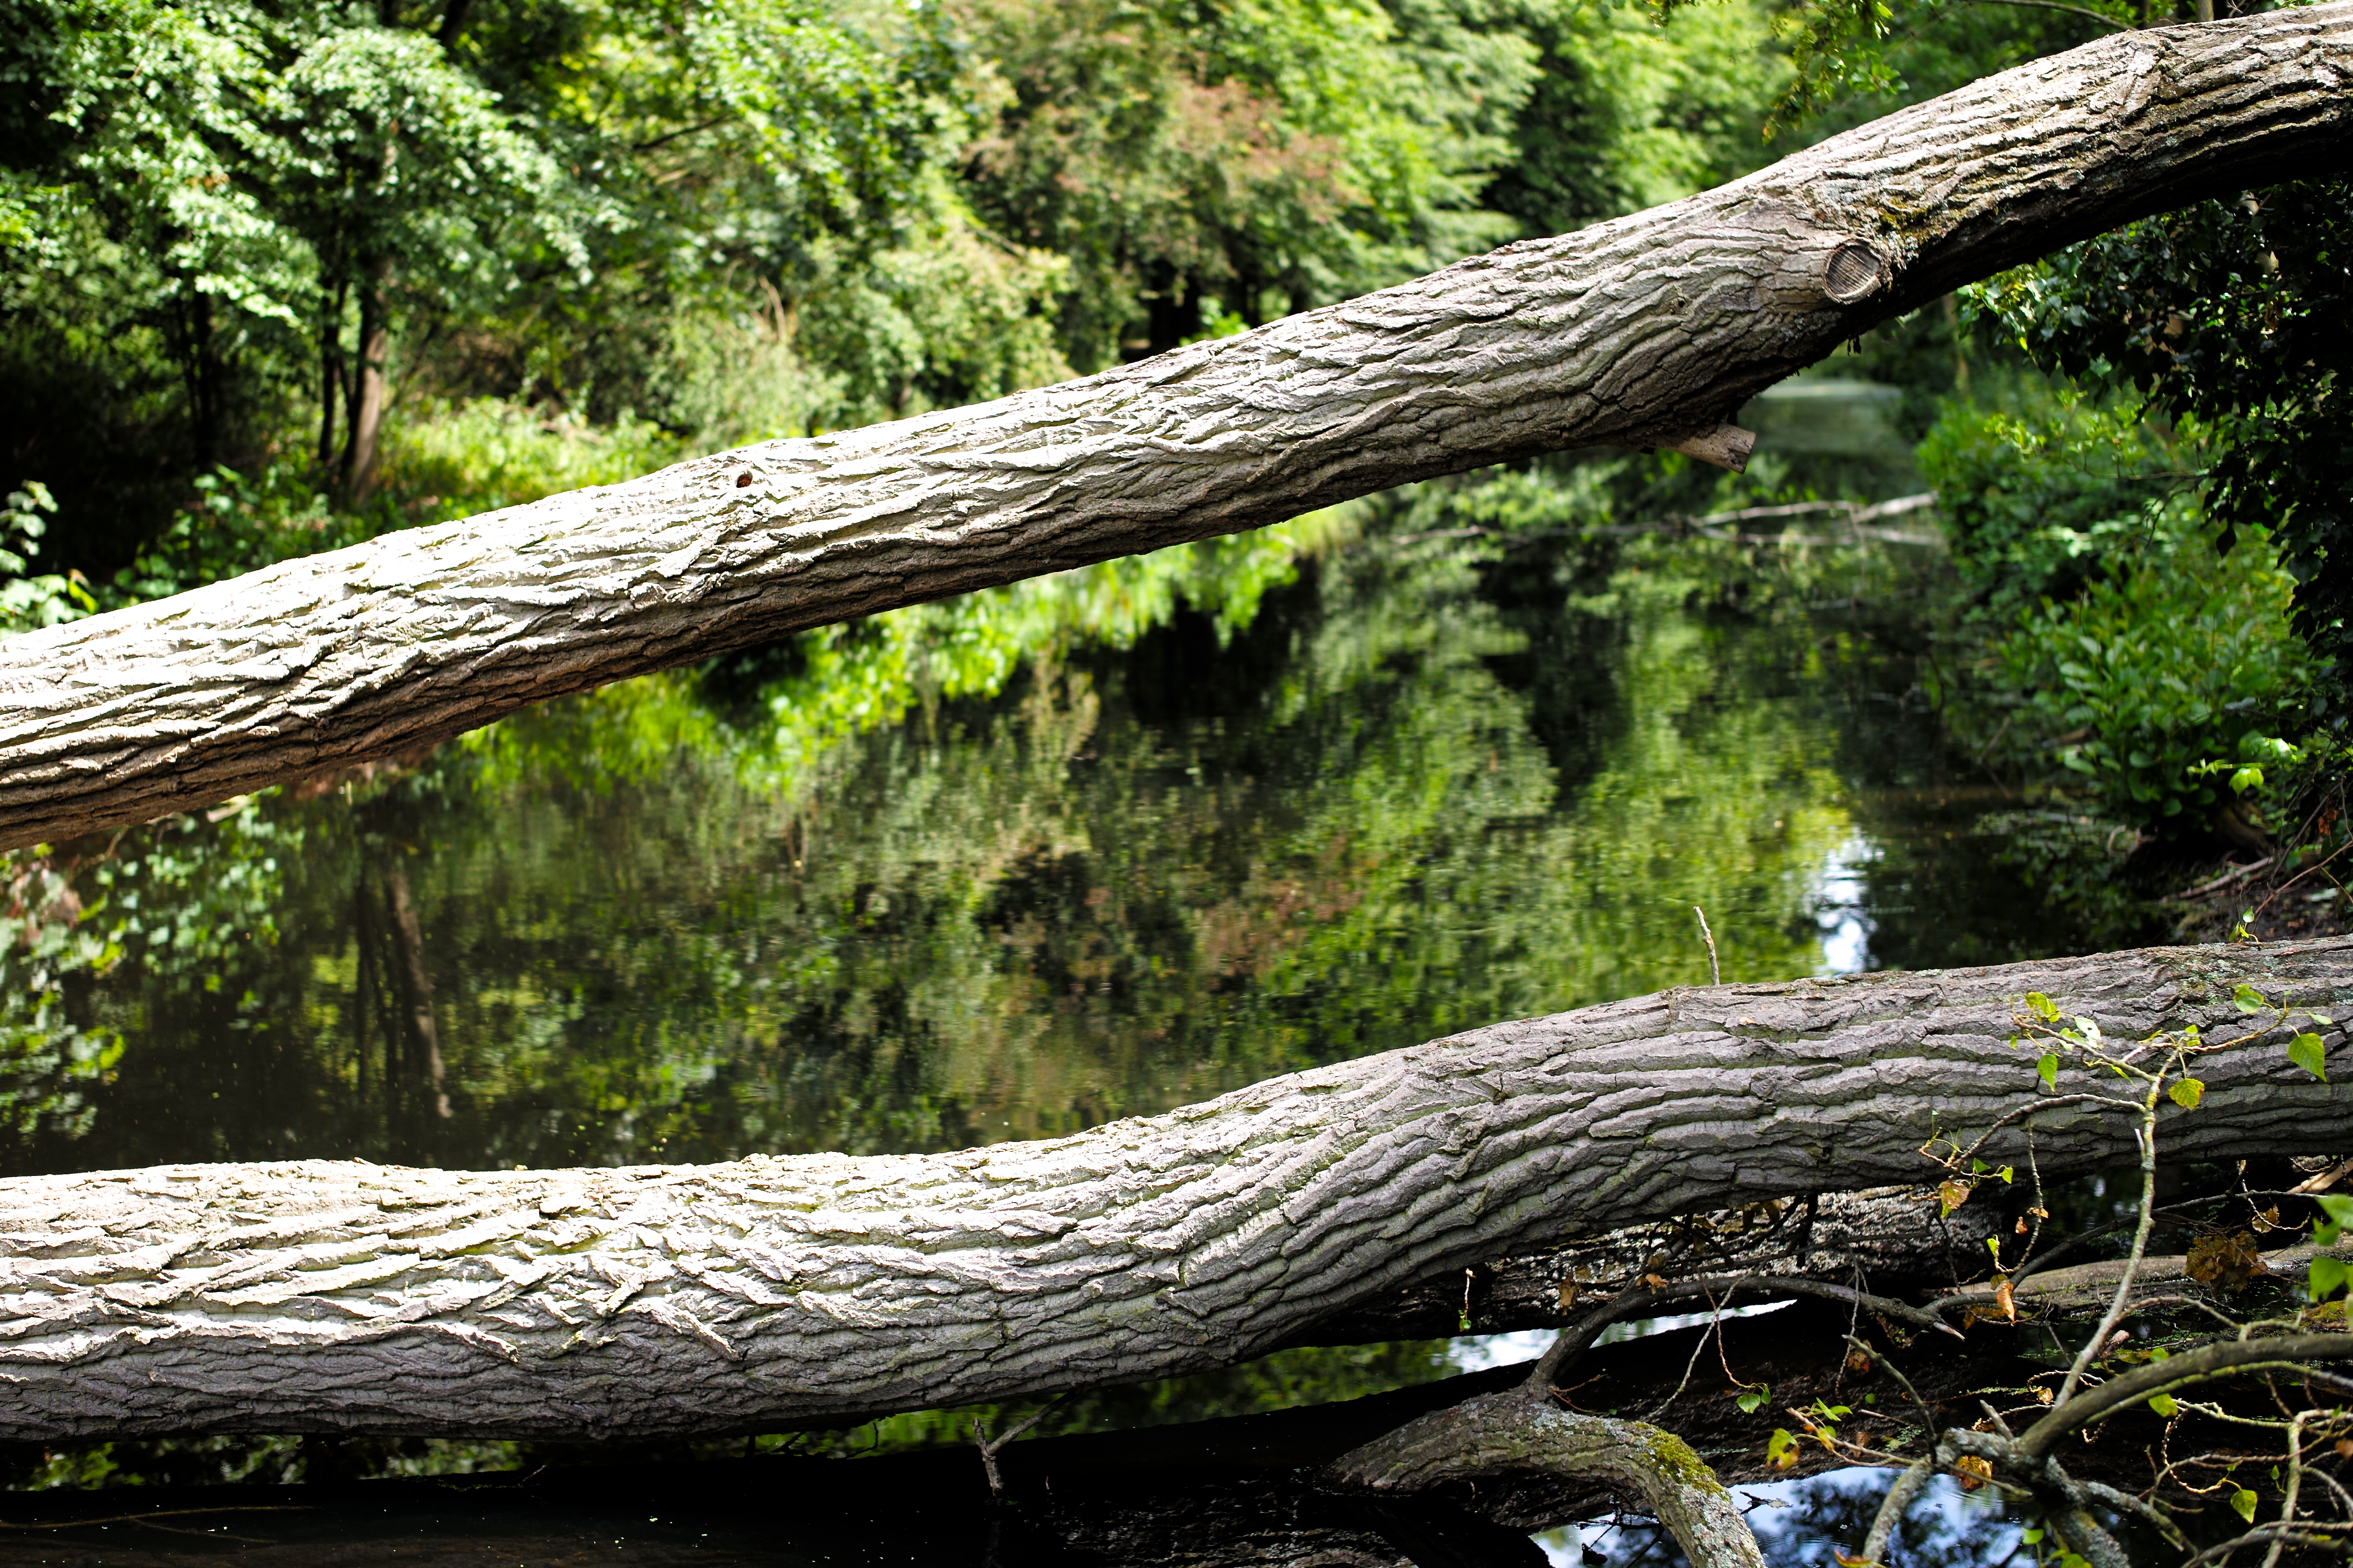
tree, nature, forest, wilderness, branch, plant, wood, leaf, flower, trunk, river, canal, stream, green, reflection, jungle, park, botany, reptile, flora, woods, m, f14, rainforest, wetland, 50, woodland, habitat, leica, 240, summilux, typ, natural environment, woody plant